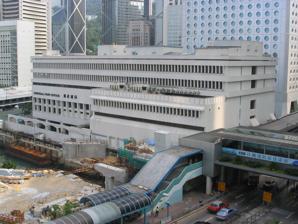
Building: General Post Office, Hong Kong
Country: China
Year built: 1976
Building in Central, Hong Kong 22°17′0.30″N 114°9′34.51″E / 22.2834167°N 114.1595861°E / 22.2834167; 114.1595861 General Post Office 郵政總局 General Post Office in Central, built 1976 General information Location Central Address 2 Connaught Place Country Hong Kong Current tenants Hongkong Post Completed 11 August 1976 ; 48 years ago ( 1976-08-11 ) Website Official website General Post Office, Hong Kong Traditional Chinese 郵政總局 Simplified Chinese 邮政总局 Transcriptions Standard Mandarin Hanyu Pinyin Yóuzhèng Zǒngjú Yue: Cantonese Yale Romanization Yàuh jing júng guhk Jyutping Yau 4 zing 3 zung 2 guk 6 The General Post Office ( GPO ) is the headquarters of Hongkong Post . Built in 1976, it is located at Connaught Place , Central , Hong Kong . The office was adjacent to the former Star Ferry Pier , and it is adjacent to Jardine House and the International Finance Centre . The current building occupied a seafront location until 2007, since when reclamation works have led to it becoming inland. As of 2018, the building is scheduled for demolition, although there are efforts to preserve it as a historical landmark. Past locations General Post Office, c. 1923 General Post Office at Des Voeux Road Central and Pedder Street in Central, 1911 View from Victoria Harbour in the 1920s. The General Post Office is the third building from right, at the corner with Pedder Street . The pier in front is Blake Pier . The GPO has been moved three times after several reclamations as it was essential to locate the office near the shore for receiving letters from ocean liners . Past locations of the GPO were: 1841–1846: Above St. John's Cathedral , Garden Road (current Former Central Government Offices ) 1846–1911: Queen's Road Central , opposite D'Aguilar Street 1911–1976: Junction of Des Voeux Road Central and Pedder Street (rebuilt into World-Wide House ) 1976–present: 2 Connaught Place , Central 1846 GPO In 1846 premises which had belonged to Dent & Co. were transformed into Government Treasury ( 庫務署 ), Supreme Court and General Post Office. This land was auctioned in 1921, when it achieved a price of HK$50 per square foot. The resulting China Building ( 華人行 ) was completed in 1924. 1911 GPO Reclamations had taken place in the meantime in the late 1890s, and the first General Post Office was relocated in 1911 into new premises on the newly reclaimed section of Pedder Street. It was a typical Edwardian municipal construction of granite and red brick, and was known as "the Old Lady of Pedder Street". This old General Post Office building was demolished in 1976, and was functionally relocated to Connaught Place to make way for the construction of the Central station of the MTR below ground. Below the building is the interchange of Hong Kong station and Central station of MTR. World-Wide House , an office block, was constructed above ground. Joseph Ting, former chief curator of the Hong Kong Museum of History , regarded the 1911 General Post Office as Hong Kong's most beautiful building. 1976 GPO The building was constructed on reclaimed land . In 1967, the Government had planned for a 30-storey block, with 5 floors for the GPO, and 25 for government offices. The site directly to its south was secured by Hongkong Land at a record price. In exchange, the Government was obliged to accede to a stipulation that no building directly to the north of Connaught Centre, now Jardine House , would obstruct its views, thus the maximum height of the GPO building was limited to 120 feet. The GPO was designed by architect K. M. Tseng, as a 5-storey building, and the foundation to support another 2, up to the maximum permitted height of 120 feet. The building houses the first central vacuum-cleaning system in Hong Kong, without the need to change bags. Gallery Courthouse (centre) and the 2nd GPO (left), c.1880 Pillars of the 1911 GPO, now displayed in the Kadoorie Farm and Botanic Garden The General Post Office, the City Hall and the surrounding office buildings Philatelic datestamp of General Post Office References Wikimedia Commons has media related to General Post Office, Hong Kong .